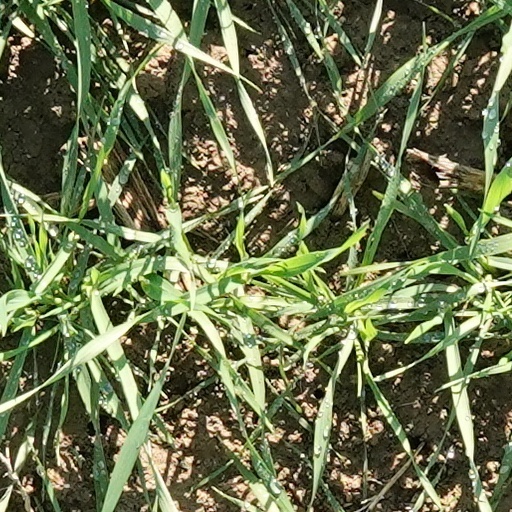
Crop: wheat